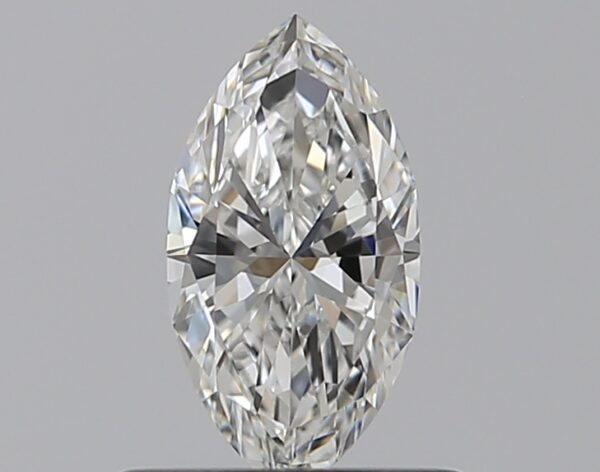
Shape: marquise
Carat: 0.5
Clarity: VS1
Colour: F
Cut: EX
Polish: EX
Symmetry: GD
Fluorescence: N
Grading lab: GIA
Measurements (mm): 7.88 x 4.12 x 2.59